A837 autoroute

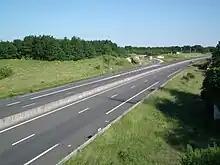
Aerial view of the highway

The A837 autoroute is a motorway in western France it is also known as the "Autoroute des Oiseaux".